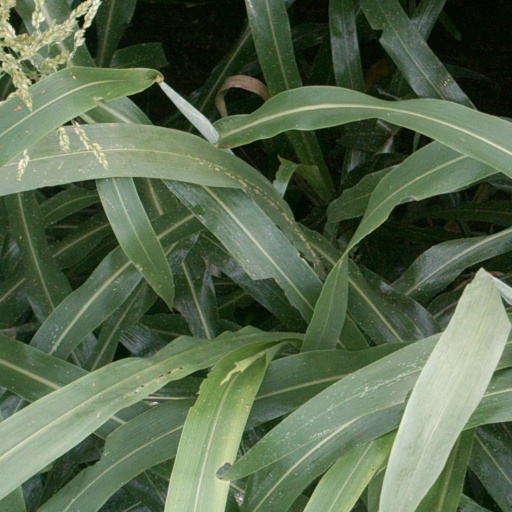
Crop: sorghum